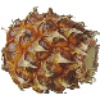
Label: Pineapple Mini 1